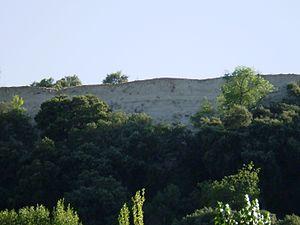
Le mont du Pardo est une zone forestière située au nord de la ville de Madrid à laquelle elle est complètement intégrée avec son alter ego le mont de Viñuelas. Le mont du Pardo représente 26,4 % de la surface de la capitale espagnole.